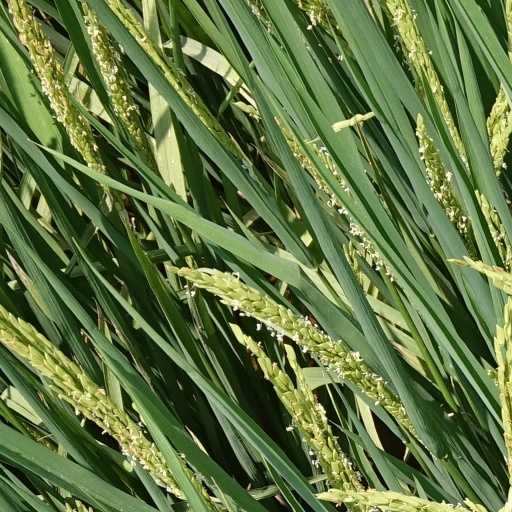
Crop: rice